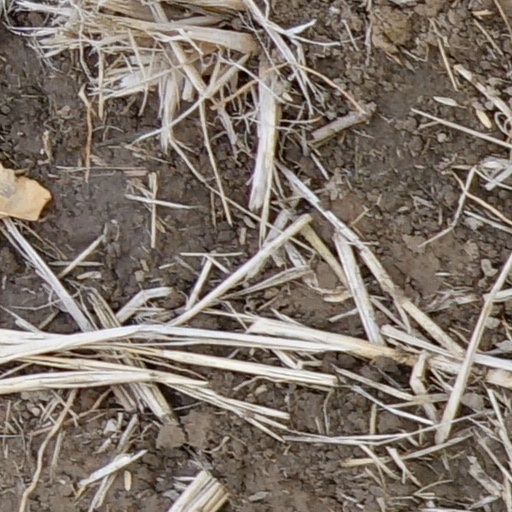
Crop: wheat